Gas balloon

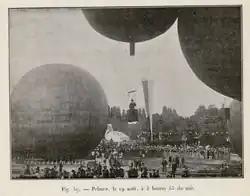
1900 Olympics ballooning event at Le Parc d'aerostation, Paris

The first gas balloon made its flight in August 1783. Designed by professor Jacques Charles and Les Frères Robert, it carried no passengers or cargo. On 1 December 1783, their second hydrogen-filled balloon made a manned flight piloted by Jacques Charles and Nicolas-Louis Robert. This occurred ten days after the first manned flight in a Montgolfier hot air balloon.